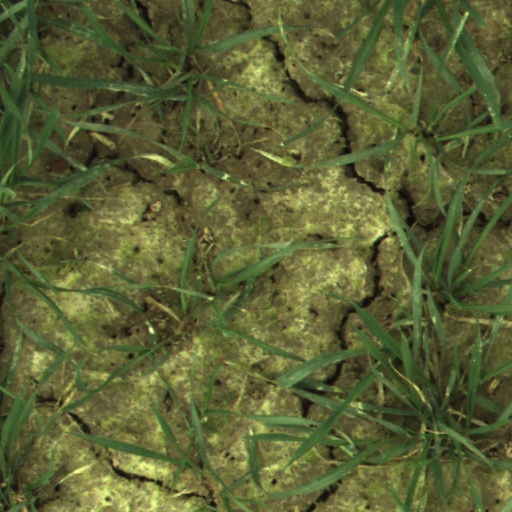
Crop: wheat